Clair Huxtable

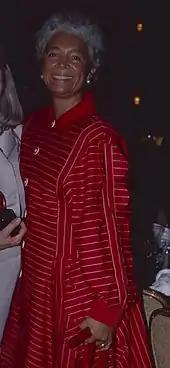
Television producer Camille Cosby, comedian Bill Cosby's wife, upon whom Clair Huxtable is loosely based.

Clair was created for "The Cosby Show" by series creator, comedian Bill Cosby. Cosby pitched a series about a detective who solves crime using wit and humor; Clair's earliest incarnation resembled his character's girlfriend, who is depicted as "a strong woman with her own career." Networks were not interested in developing the program, prompting Cosby to opt for a more autobiographical approach. Cosby eventually based "The Cosby Show" on his stand-up comedy film "" (1983), which heavily features jokes about his wife and their relationship with their children. Clair is based on Cosby's real-life wife Camille. Although the role of the show's parents evolved dramatically from "The Cosby Show"s inception to production, the concept of a strong career woman was one of the few ideas retained from Cosby's detective series.